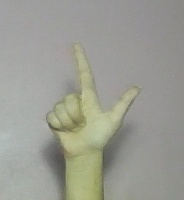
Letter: laam